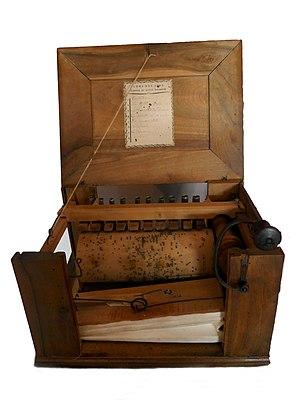
Serinette Jacotel Châtenois, début du XIXe siècle 10 tuyaux Maison de la musique mécanique à Mirecourt
On appelle instruments de musique mécanique les appareils qui sont capables de jouer une musique de manière autonome, ou simplement assistée.
Une serinette est un instrument de musique mécanique primitif assimilable à un orgue destiné à apprendre des mélodies courtes à des oiseaux siffleurs, comme la merline ou la perroquette. Elle est à l'origine du verbe « seriner ».